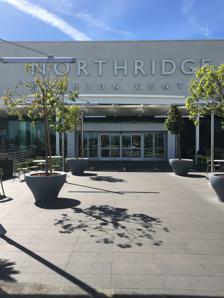
Building: Northridge Fashion Center
Country: United States of America
Year built: 1971
American shopping mall in California Northridge Fashion Center Level 2 entrance Location Northridge, Los Angeles , California , U.S. Coordinates 34°14′21″N 118°33′21″W / 34.23917°N 118.55583°W / 34.23917; -118.55583 Opening date 1971 ; 54 years ago ( 1971 ) Developer J. David Gladstone Management Brookfield Properties Owner Brookfield Properties No. of stores and services 184 No. of anchor tenants 5 Total retail floor area 1,407,532 sq ft (130,000 m 2 ) No. of floors 2 (3 in main Macy's and former Sears, 4 in JCPenney) Website northridgefashioncenter .com Northridge Fashion Center is a large shopping mall located in Northridge, Los Angeles , California . It opened in 1971. It was severely damaged during the Northridge earthquake in 1994, but renovated extensively in 1995, 1998, and 2003. The mall features J. C. Penney , Macy's , and Macy's Furniture Gallery , Dick's Sporting Goods , in addition to an AMC Theatres . History The mall’s original anchors were JCPenney , Sears , Bullock's , and The Broadway . The first store to open at the mall was a Bullock's department store, in September 1971. The Broadway followed in October, and Sears in November; after the rest of the mall opened in 1971, J. C. Penney was added as a fourth anchor in 1972. An expansion was announced in 1985, comprising J. W. Robinson's and May Company California . Both stores were the anchors to two new wings added in 1988. When those chains merged in 1993, they both operated as Robinsons-May. In January 1994, the mall was damaged by the Northridge earthquake . The earthquake severely damaged several parking structures, caused damage to the interior mall, and all six anchor stores, including the Bullock's store, which was condemned soon afterward. Although The Broadway and Sears reopened in late 1994, renovation was further delayed through mid-1995. By June 1995, J. C. Penney was gutted and rebuilt. Bullock's was completely demolished and rebuilt from the ground up as a result of the earthquake. One of the mall's interiors Federated Department Stores , then-owners of the Bullock's and Broadway chains, converted the Bullock's to Macy's in 1996 and closed the Broadway, although it was planned to become a Bloomingdale's . A year later, Robinsons-May consolidated its two stores into the store at the southwest corner of the mall. The Robinsons-May at the northwest end was demolished for a movie theater, while the former Broadway store was subdivided for smaller mall shops. General Growth Properties acquired the mall and began construction on the outdoor promenade that replaced the former Broadway. It opened in 1999 with Borders Books & Music and several restaurants. When Macy's acquired Robinsons-May in 2006, the Robinsons-May store became a Macy's Home Store. The mall was renovated in 2013, including new tile and paint throughout the mall concourses, redesign of the common spaces, upgrades to the main courts, food court and an outdoor patio expansion. The entire mall was brought up to ADA standards. Borders closed and became Sports Authority in 2011, but it too went out of business in 2016 and the space was taken over by Dave & Buster's . In 2013, Ross Stores took over the space vacated by Circuit City . In 2015, Sears Holdings spun off its 235 properties, including the Sears at Northridge Fashion Center, into Seritage Growth Properties. Sears closed this location on January 5, 2020, after an announcement in November 2019 that the chain would be shutting down 96 stores nationwide. The former Sears was replaced in May 2021 by a new Dick's Sporting Goods store on the lower level and a Curacao store on the upper level. Other tenants that now occupy the former space are Gold's Gym and Blaze Pizza . On April 7, 2022, two robbery suspects ran through the mall after a report of a robbery was received by the Los Angeles Police Department . On April 12, 2022, Porto's Bakery took over the space vacated by Sears Auto Center . In popular culture In the 1987 sci-fi comedy film Innerspace , the mall's interior was used as the fictional "Santa Clara Fashion Square" in which the climax of a chase sequence took place early in the film. The mall appeared in the 2020 film The Prom . The scene takes place in the center of the mall along with the fountain. Anchors View of one of the Macy's anchor tenants (formerly Bullock's) located next to Lids AMC Theatres (formerly Pacific Theatres and Robinsons-May and J.W. Robinson's ) JCPenney Macy's Women’s / Children’s (formerly Bullock's ) Macy's Men’s / Home (formerly Robinsons-May and May Company ) Dave & Buster's (formerly Sports Authority , Borders Books & Music , and The Broadway ) Dick's Sporting Goods (formerly Sears (lower level)) Curacao (formerly Sears (upper level)) References